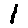
Label: 1